Delacorte Fountain

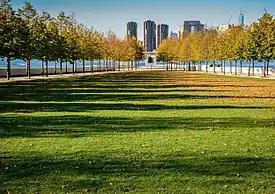
Looking south from Four Freedoms Park in 2015 towards the former site of the Delacorte Fountain

The fountain was designed by the architecture firm of Pomerance & Breines. When the architects reached out to the city of Geneva for technical advice in designing the water pumps for the new fountain, they were told that the design of the Jet d'Eau was a secret. The firm then turned to the Worthington Pump Company in Newark, New Jersey, to design a fountain capable of shooting up a jet of water into the air.